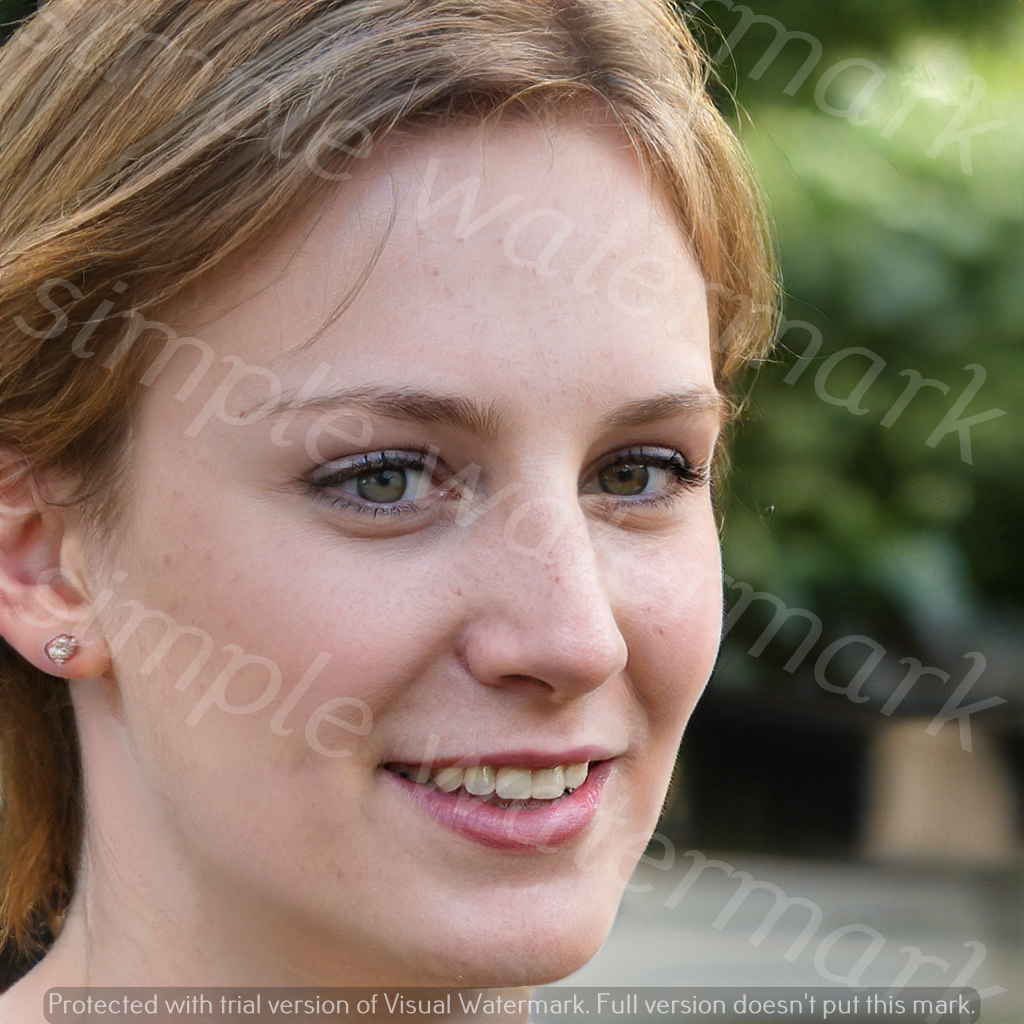
Label: Watermark